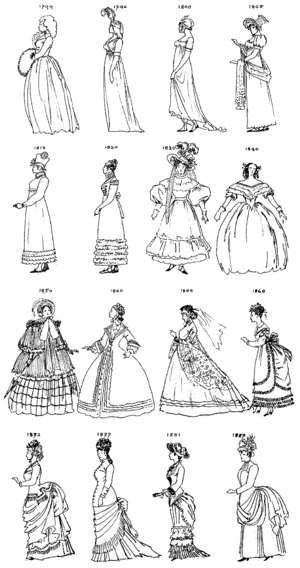
Vestlig historisk tøjmode
Summarisk oversigt over kvinders tøjmodes silhouette-ændringer 1794-1887.
Tøjmoden er den norm, som angiver hvad der er smart tøj her og nu.